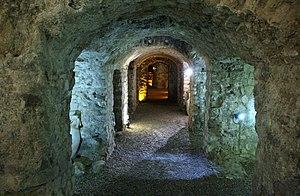
Galerie de l'Horreum This building is classé au titre des Monuments Historiques. It is indexed in the Base Mérimée, a database of architectural heritage maintained by the French Ministry of Culture,
Ce tableau présente la liste de tous les monuments historiques classés ou inscrits dans la ville de Narbonne, Aude, en France.
Narbo Martius est le nom d'une ville gallo-romaine, fondée à la fin du IIe siècle av. J.-C. ; c'est aujourd'hui la ville de Narbonne.
Narbonne est une commune française située dans le département de l'Aude, en région Occitanie. La commune est traversée par le canal de la Robine, classé au patrimoine mondial de l'humanité de l'UNESCO depuis 1996.